Tyrannosaurus

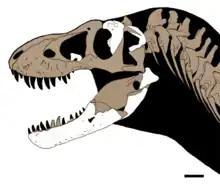
Reconstructed skull of "T. mcraeensis"

In 1955, Soviet paleontologist Evgeny Maleev named a new species, "Tyrannosaurus bataar", from Mongolia. By 1965, this species was renamed as a distinct genus, "Tarbosaurus bataar". While most palaeontologists continue to maintain the two as distinct genera, some authors such as Thomas Holtz, Kenneth Carpenter, and Thomas Carr argue that the two species are similar enough to be considered members of the same genus, restoring the Mongolian taxon's original binomial name.